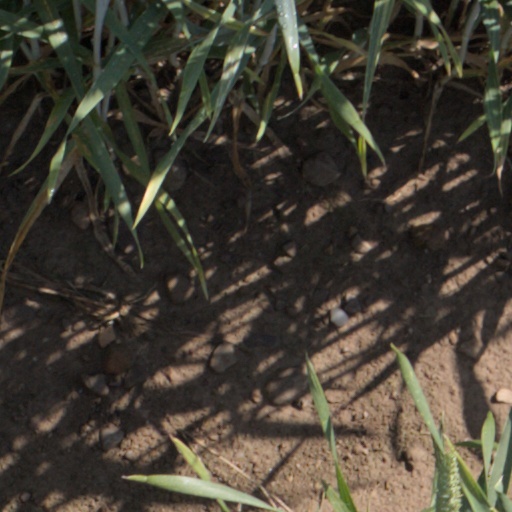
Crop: wheat